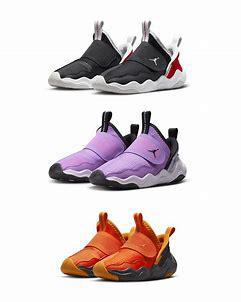
Brand: Jordan
Model: 23 7